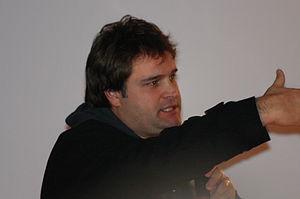
Peter DeLuise est un acteur, producteur et réalisateur de films et séries télévisées américain, né le 6 novembre 1966 à New York.